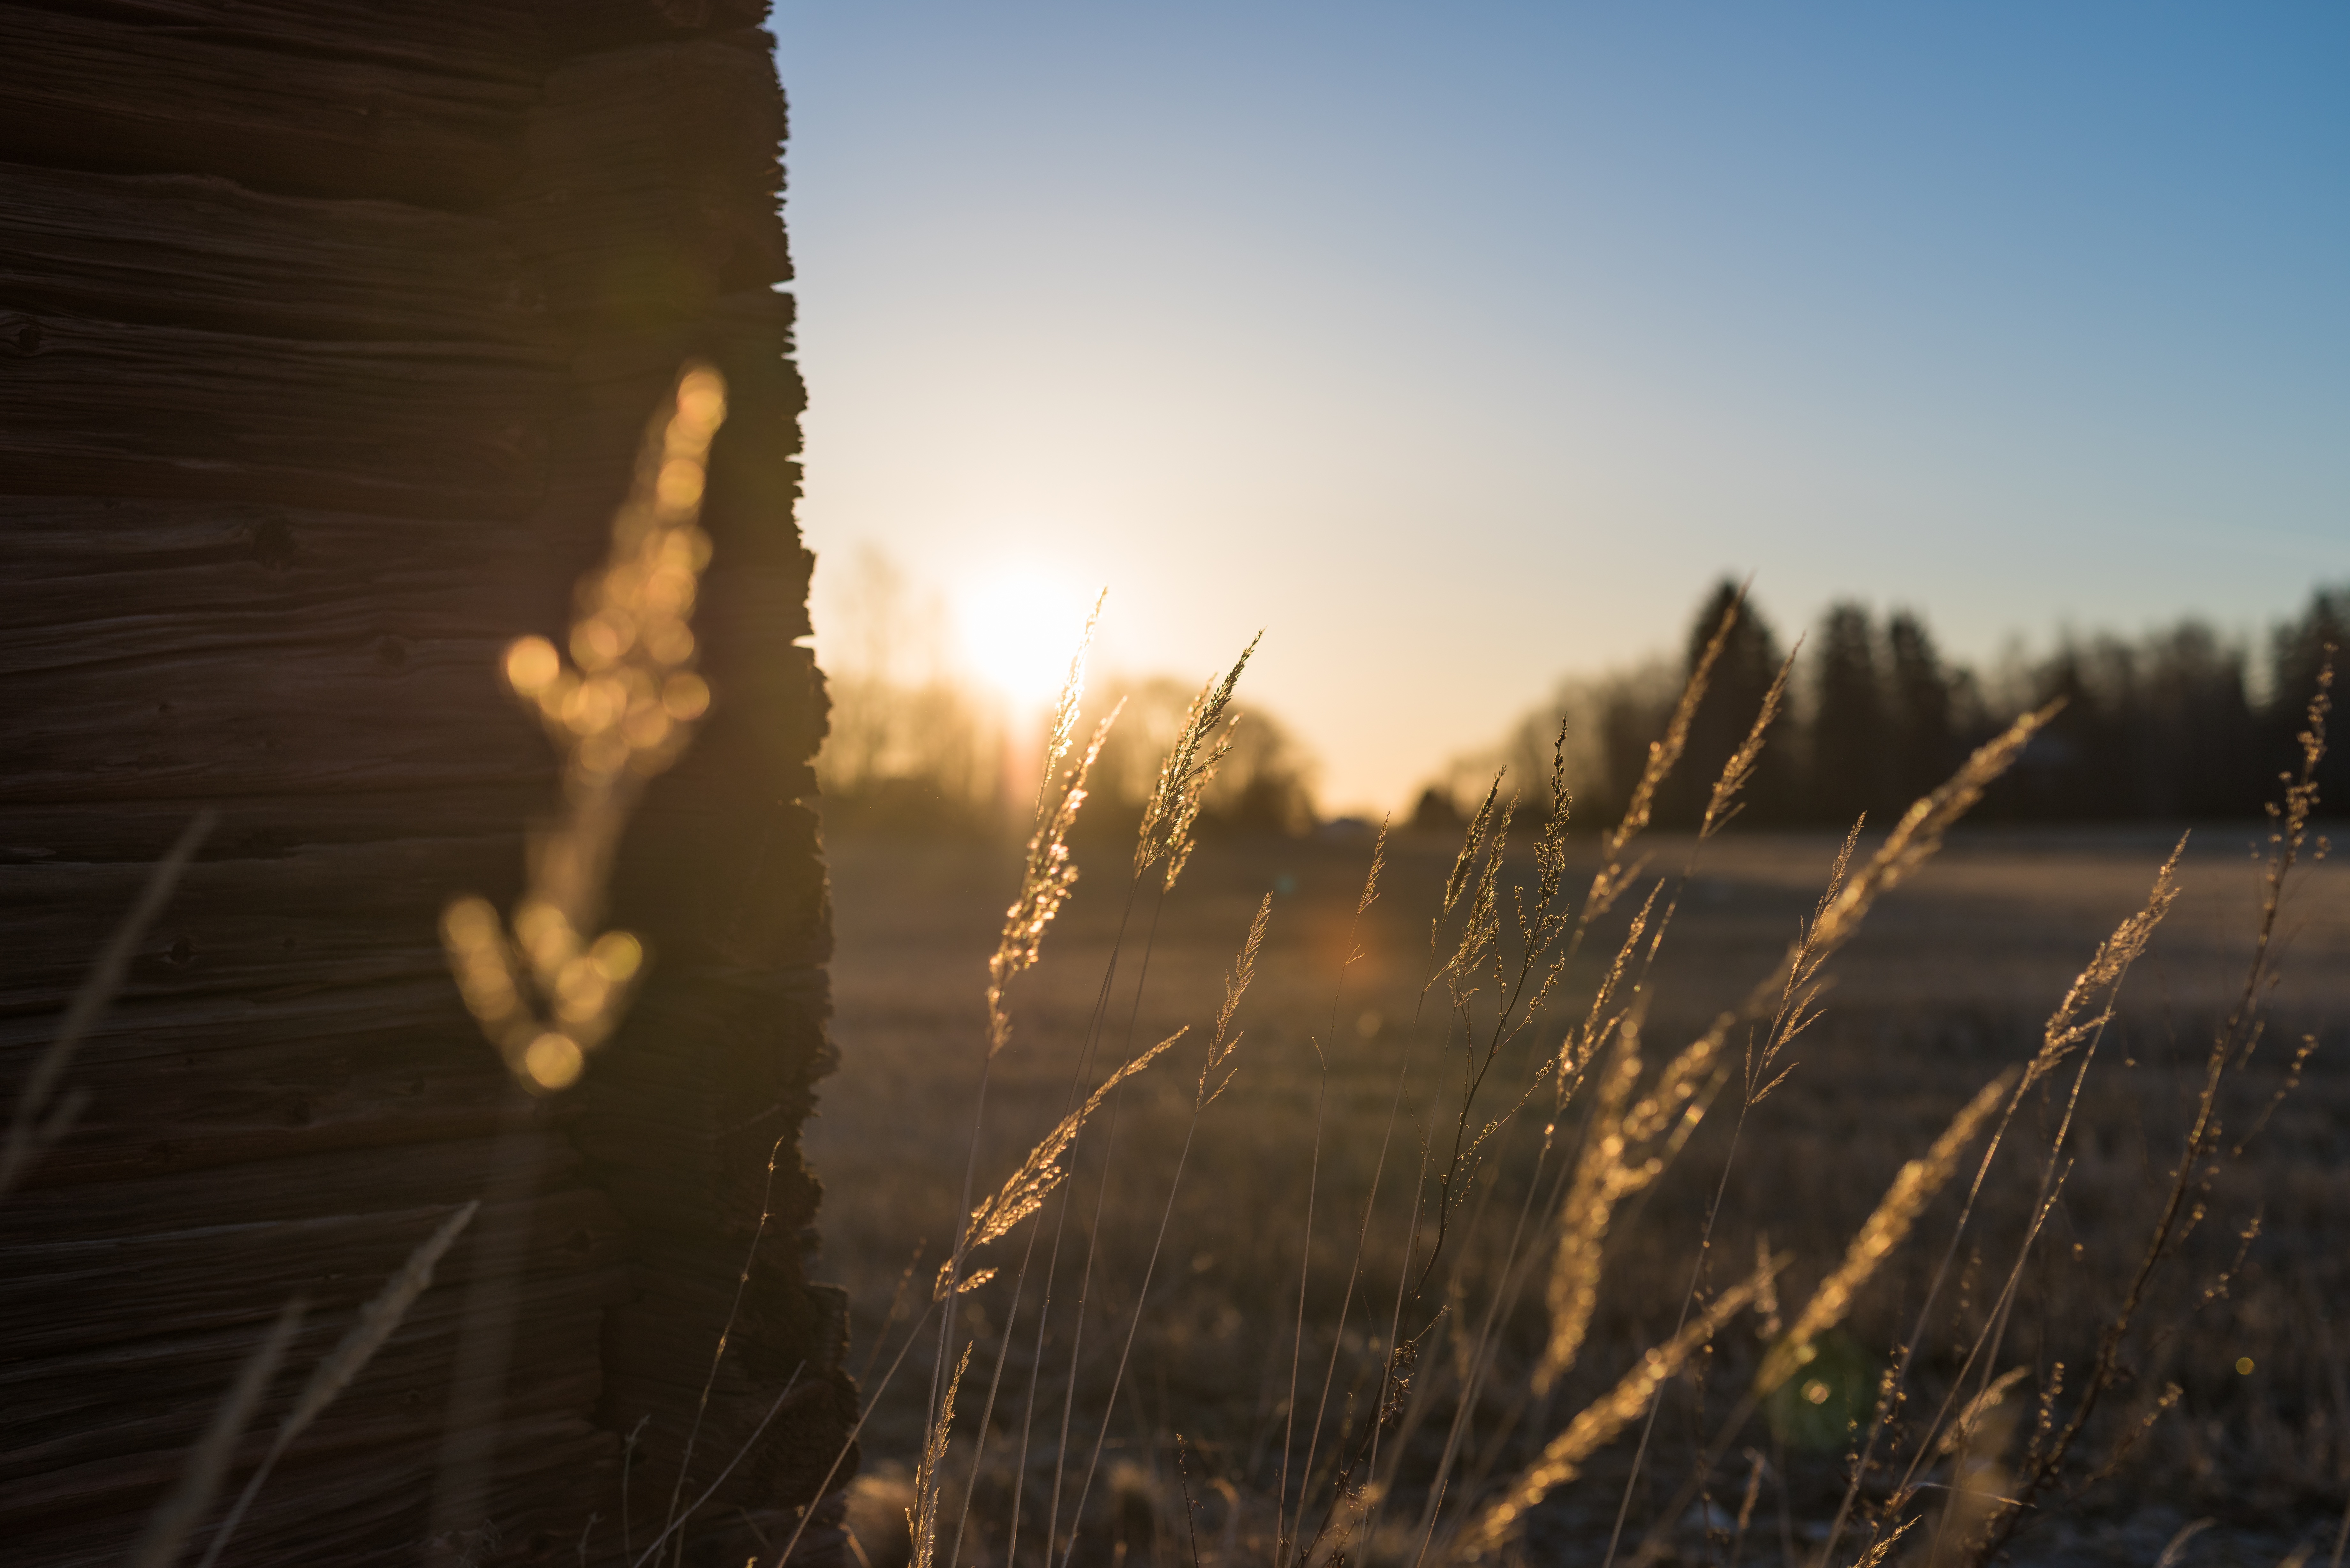
tree, nature, grass, outdoor, light, cloud, sky, sunshine, sun, sunrise, sunset, night, sunlight, morning, dawn, dusk, evening, spring, reflection, darkness, colorful, sunny, scene, springtime, rise, atmospheric phenomenon, atmosphere of earth